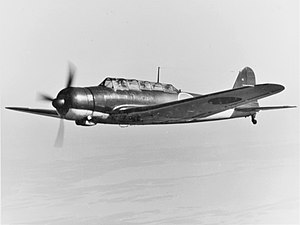
Nakajima B5N
Nakajima B5N var et japansk taktisk bombefly der blev brugt af den japanske flåde under den anden kinesisk-japanske krig og den anden verdenskrig.